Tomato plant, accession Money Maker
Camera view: horizontal (90 deg, fisheye); turntable rotation: 330 degrees
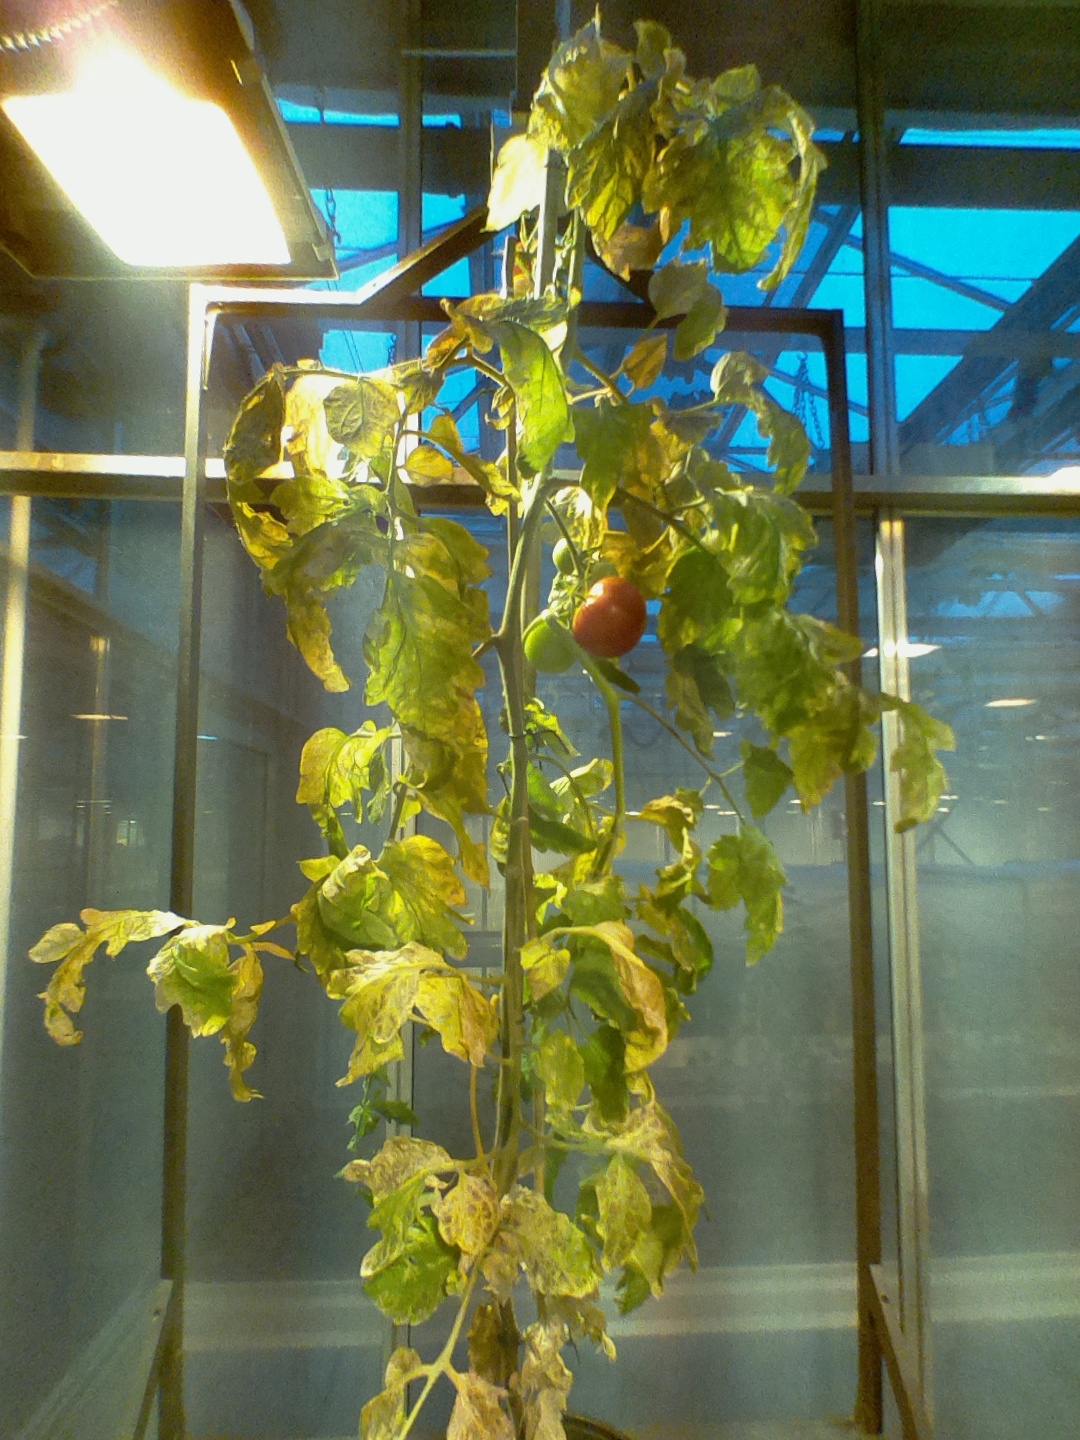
BBCH growth stage 87: 70%-80% of fruits show typical fully ripe color